Llandinabo

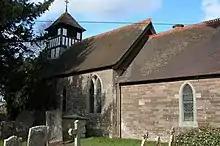

Llandinabo is a hamlet and civil parish in Herefordshire, England, and approximately six miles north-west of Ross-on-Wye. The population of the civil parish at the 2011 census was 59. The placename is Welsh and means "church of St Junabius".